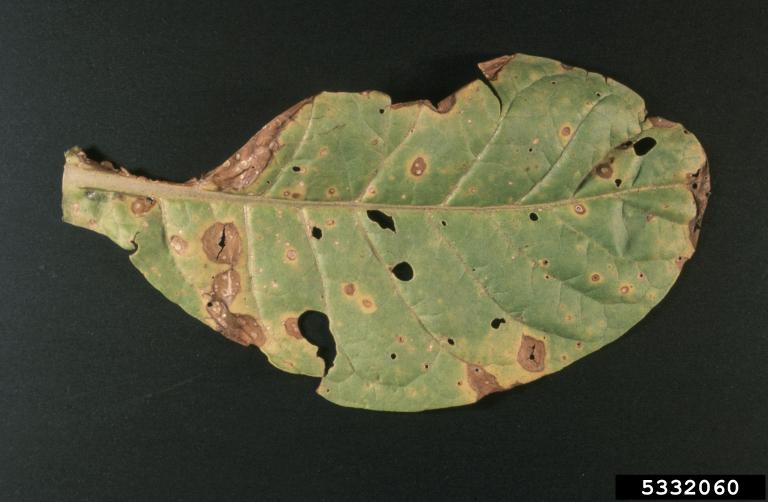
Plant: Tobacco
Disease: tobacco brown spot